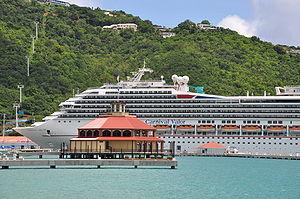
Le Carnival Valor dans le port de Saint thomas
Carnival Cruise Lines est une compagnie maritime américaine spécialisé dans les croisières, elle est une filiale de la société Carnival Group.